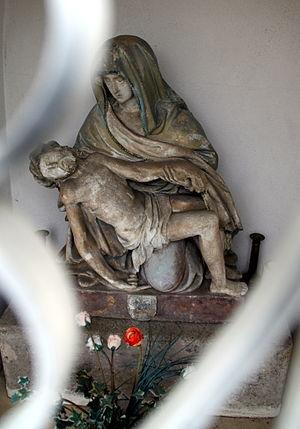
Pietà du XVIe, trouvée dans le Doubs
Lays-sur-le-Doubs est une commune française située dans le département de Saône-et-Loire en région Bourgogne-Franche-Comté.